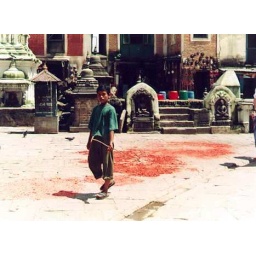
A boy playing with a stick around this red colored power in Nepal.